Alan Charlton (diplomat)

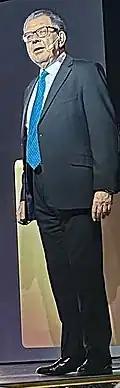
Alan Charlton lecturing on a cruise ship in December 2022

After leaving the Diplomatic Service in 2013, Alan Charlton held several positions, including: De Montfort University, as a governor for 6 years and also Chair of the Audit Committee (2021 – 2022); Honorary Professor at the University of Nottingham for 6 years; a Member of the Advisory Board of the Institute of Latin American Studies for 6 years, the Robin Humphreys Fellow there and its chair in the final year; Member of the advisory board of the Brazil Institute of the King's College London; and a governor of Sherborne School for 6 years and Sherborne Qatar. He was a member of the advisory board of the Brazil Institute of King's College London. He has lectured in Germany, the United States, Brazil and the United Kingdom. He speaks Portuguese, German and French, in addition to English.